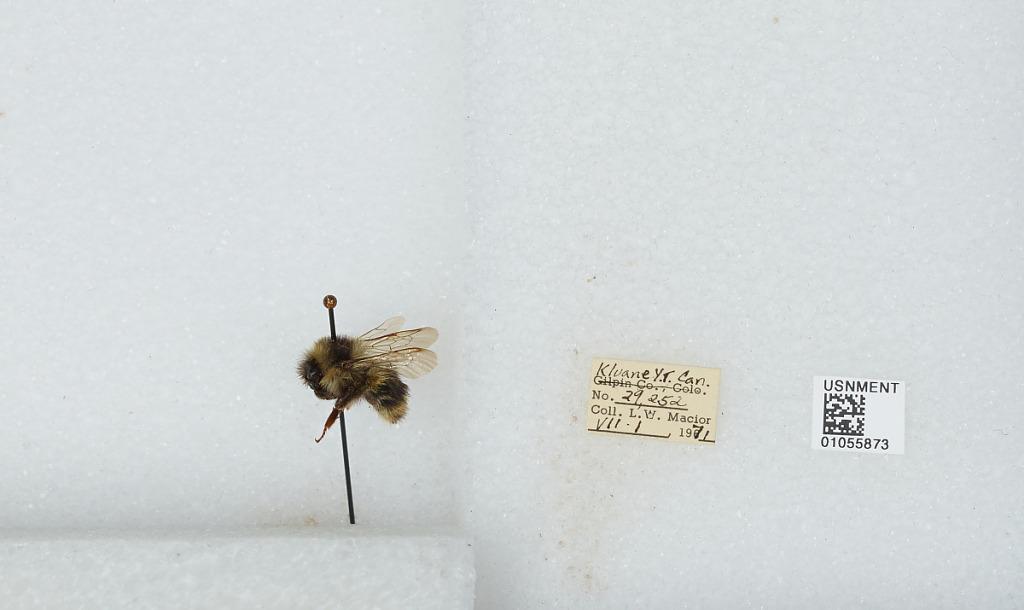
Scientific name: Bombus bifarius nearcticus
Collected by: L. Macior
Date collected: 1971-7-1
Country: Canada
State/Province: Yukon Territory
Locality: Kluane
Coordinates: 60.75, -139.5